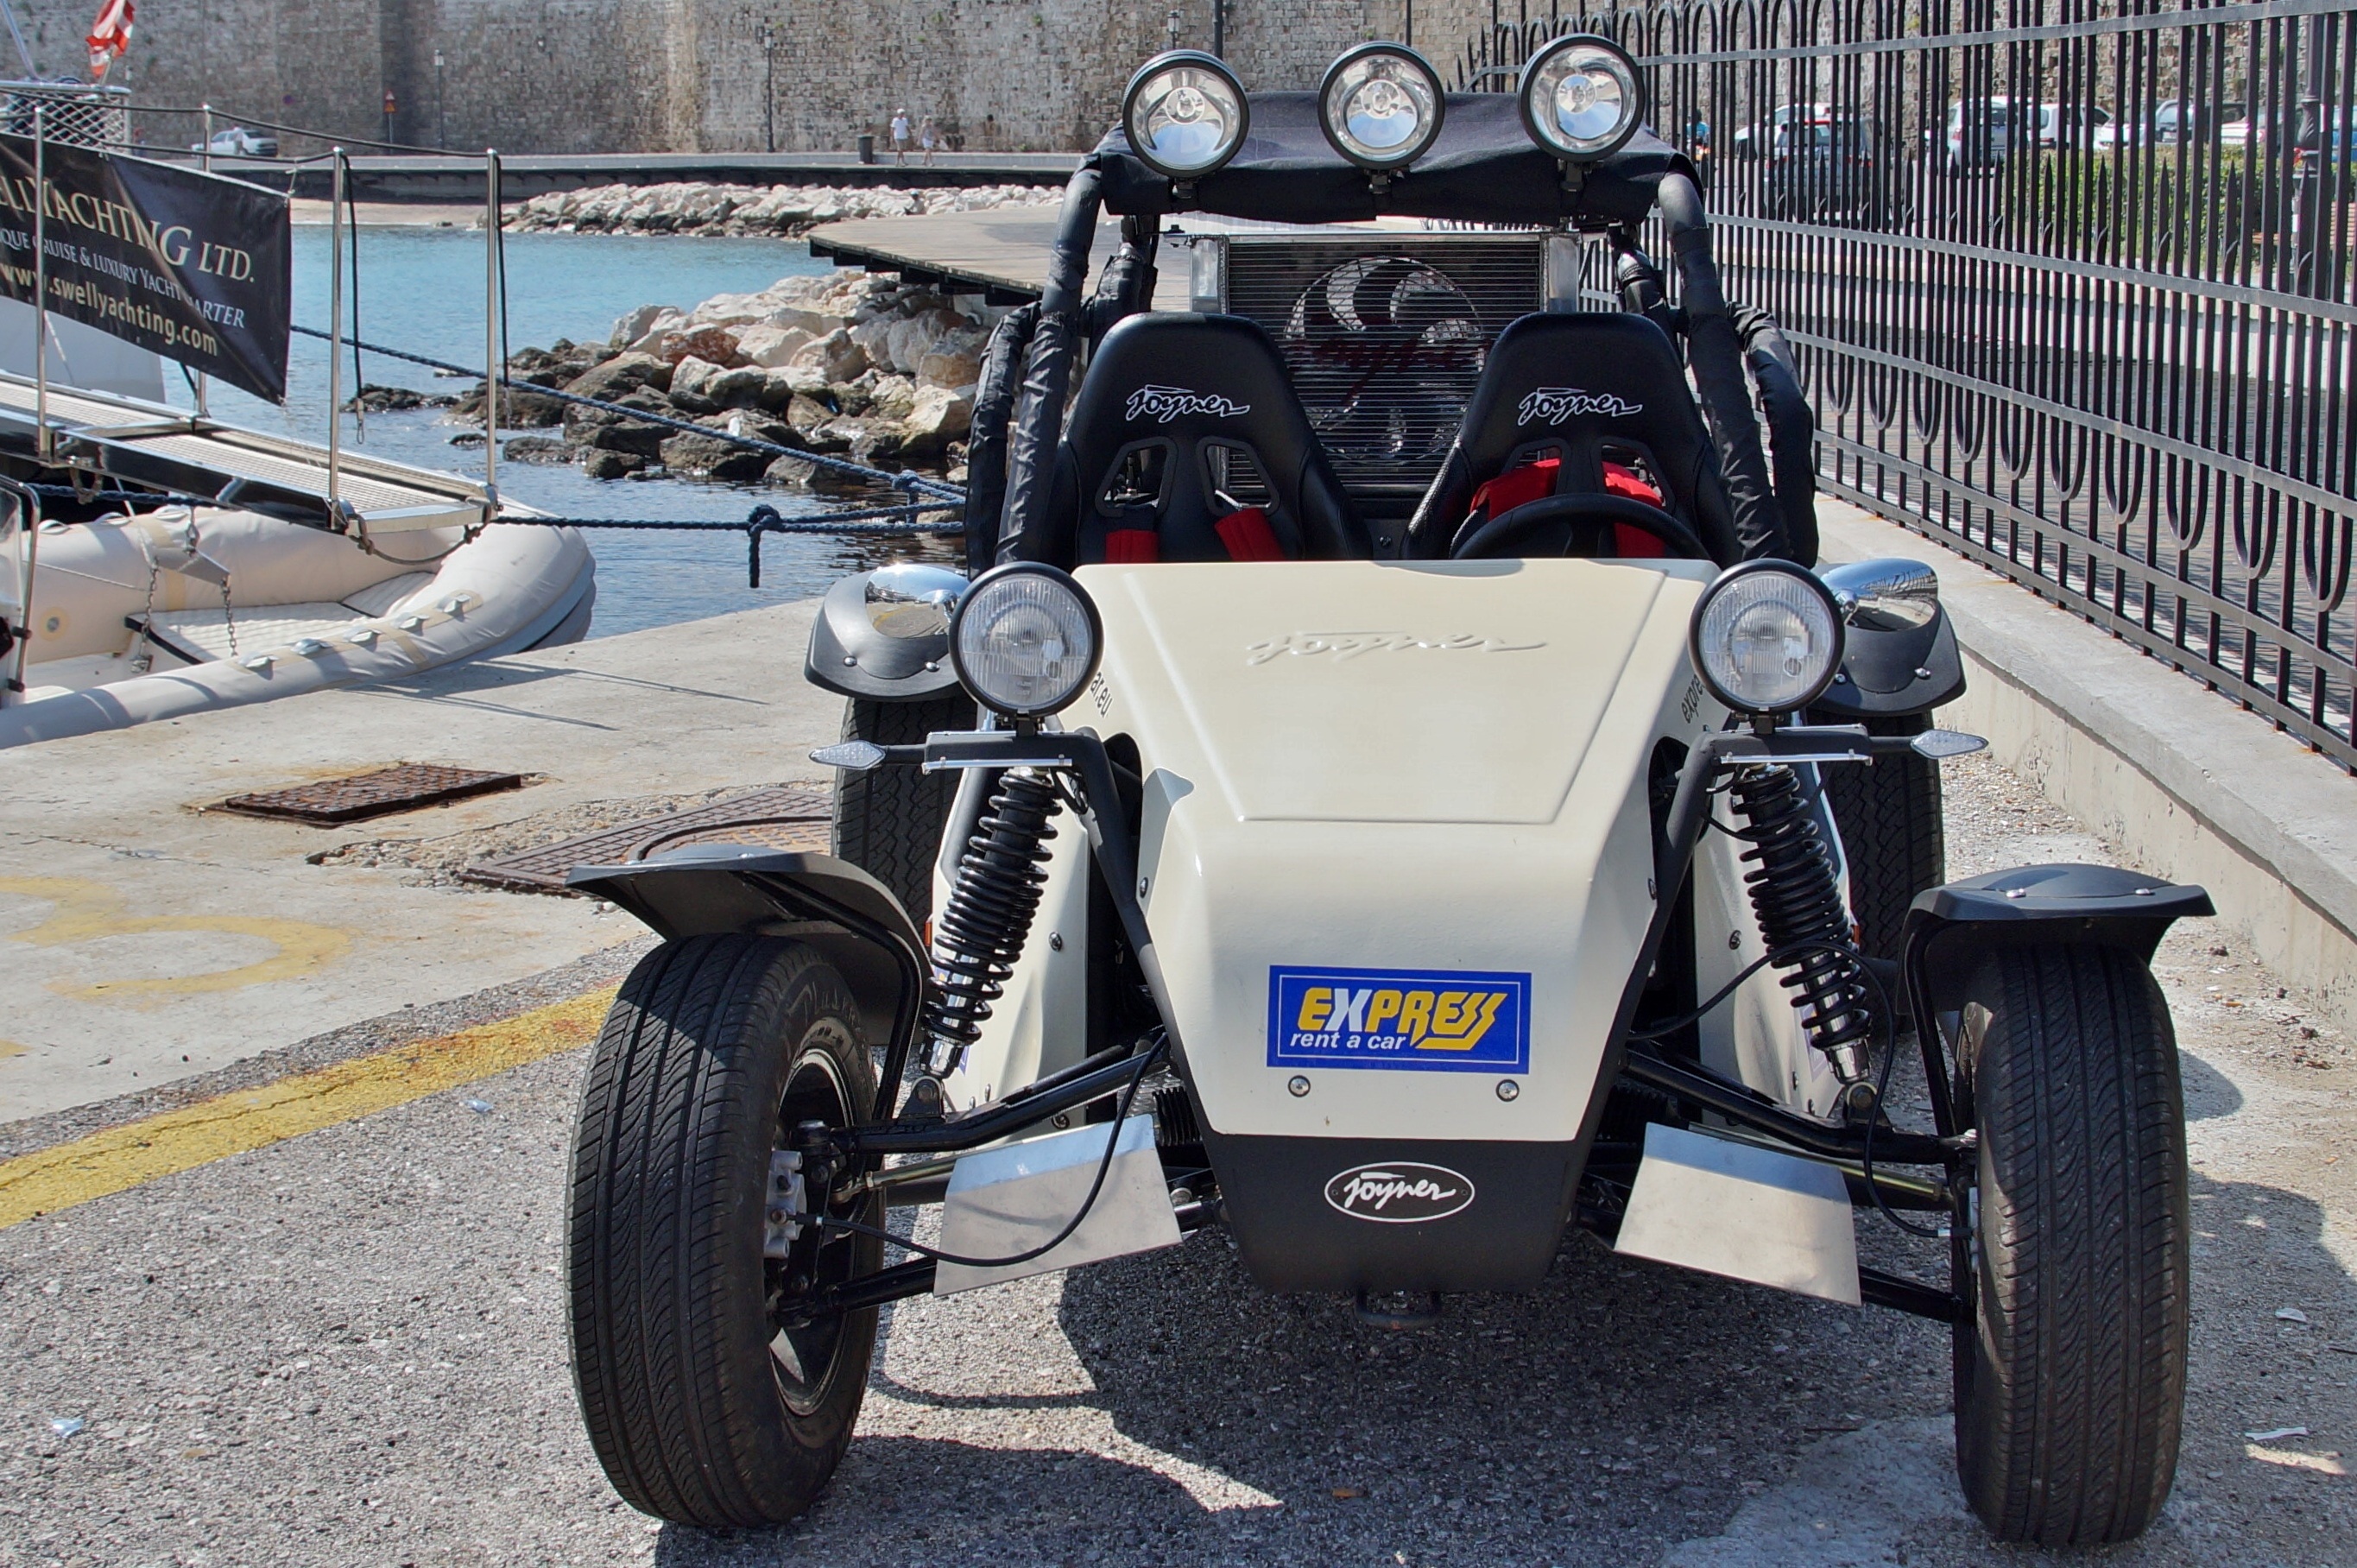
car, vehicle, motorcycle, ride, fun, racing, sidecar, motorsport, toy car, antique car, all terrain vehicle, land vehicle, auto racing, runabout, automobile make, bugatka